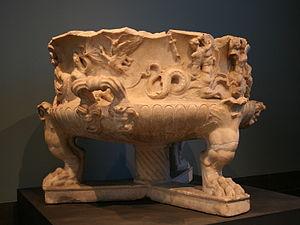
Vase monumental en marbre blanc, œuvre romaine découverte à Lungotevere in Sassia, début du Ier siècle avant J-C. Italiano: Neo-attica vaso di marmo bianco, opere d'arte romana da Lungotevere in Sassia, all'inizio del primo secolo a.C.